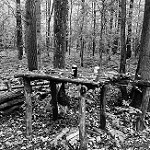
Label: B & W